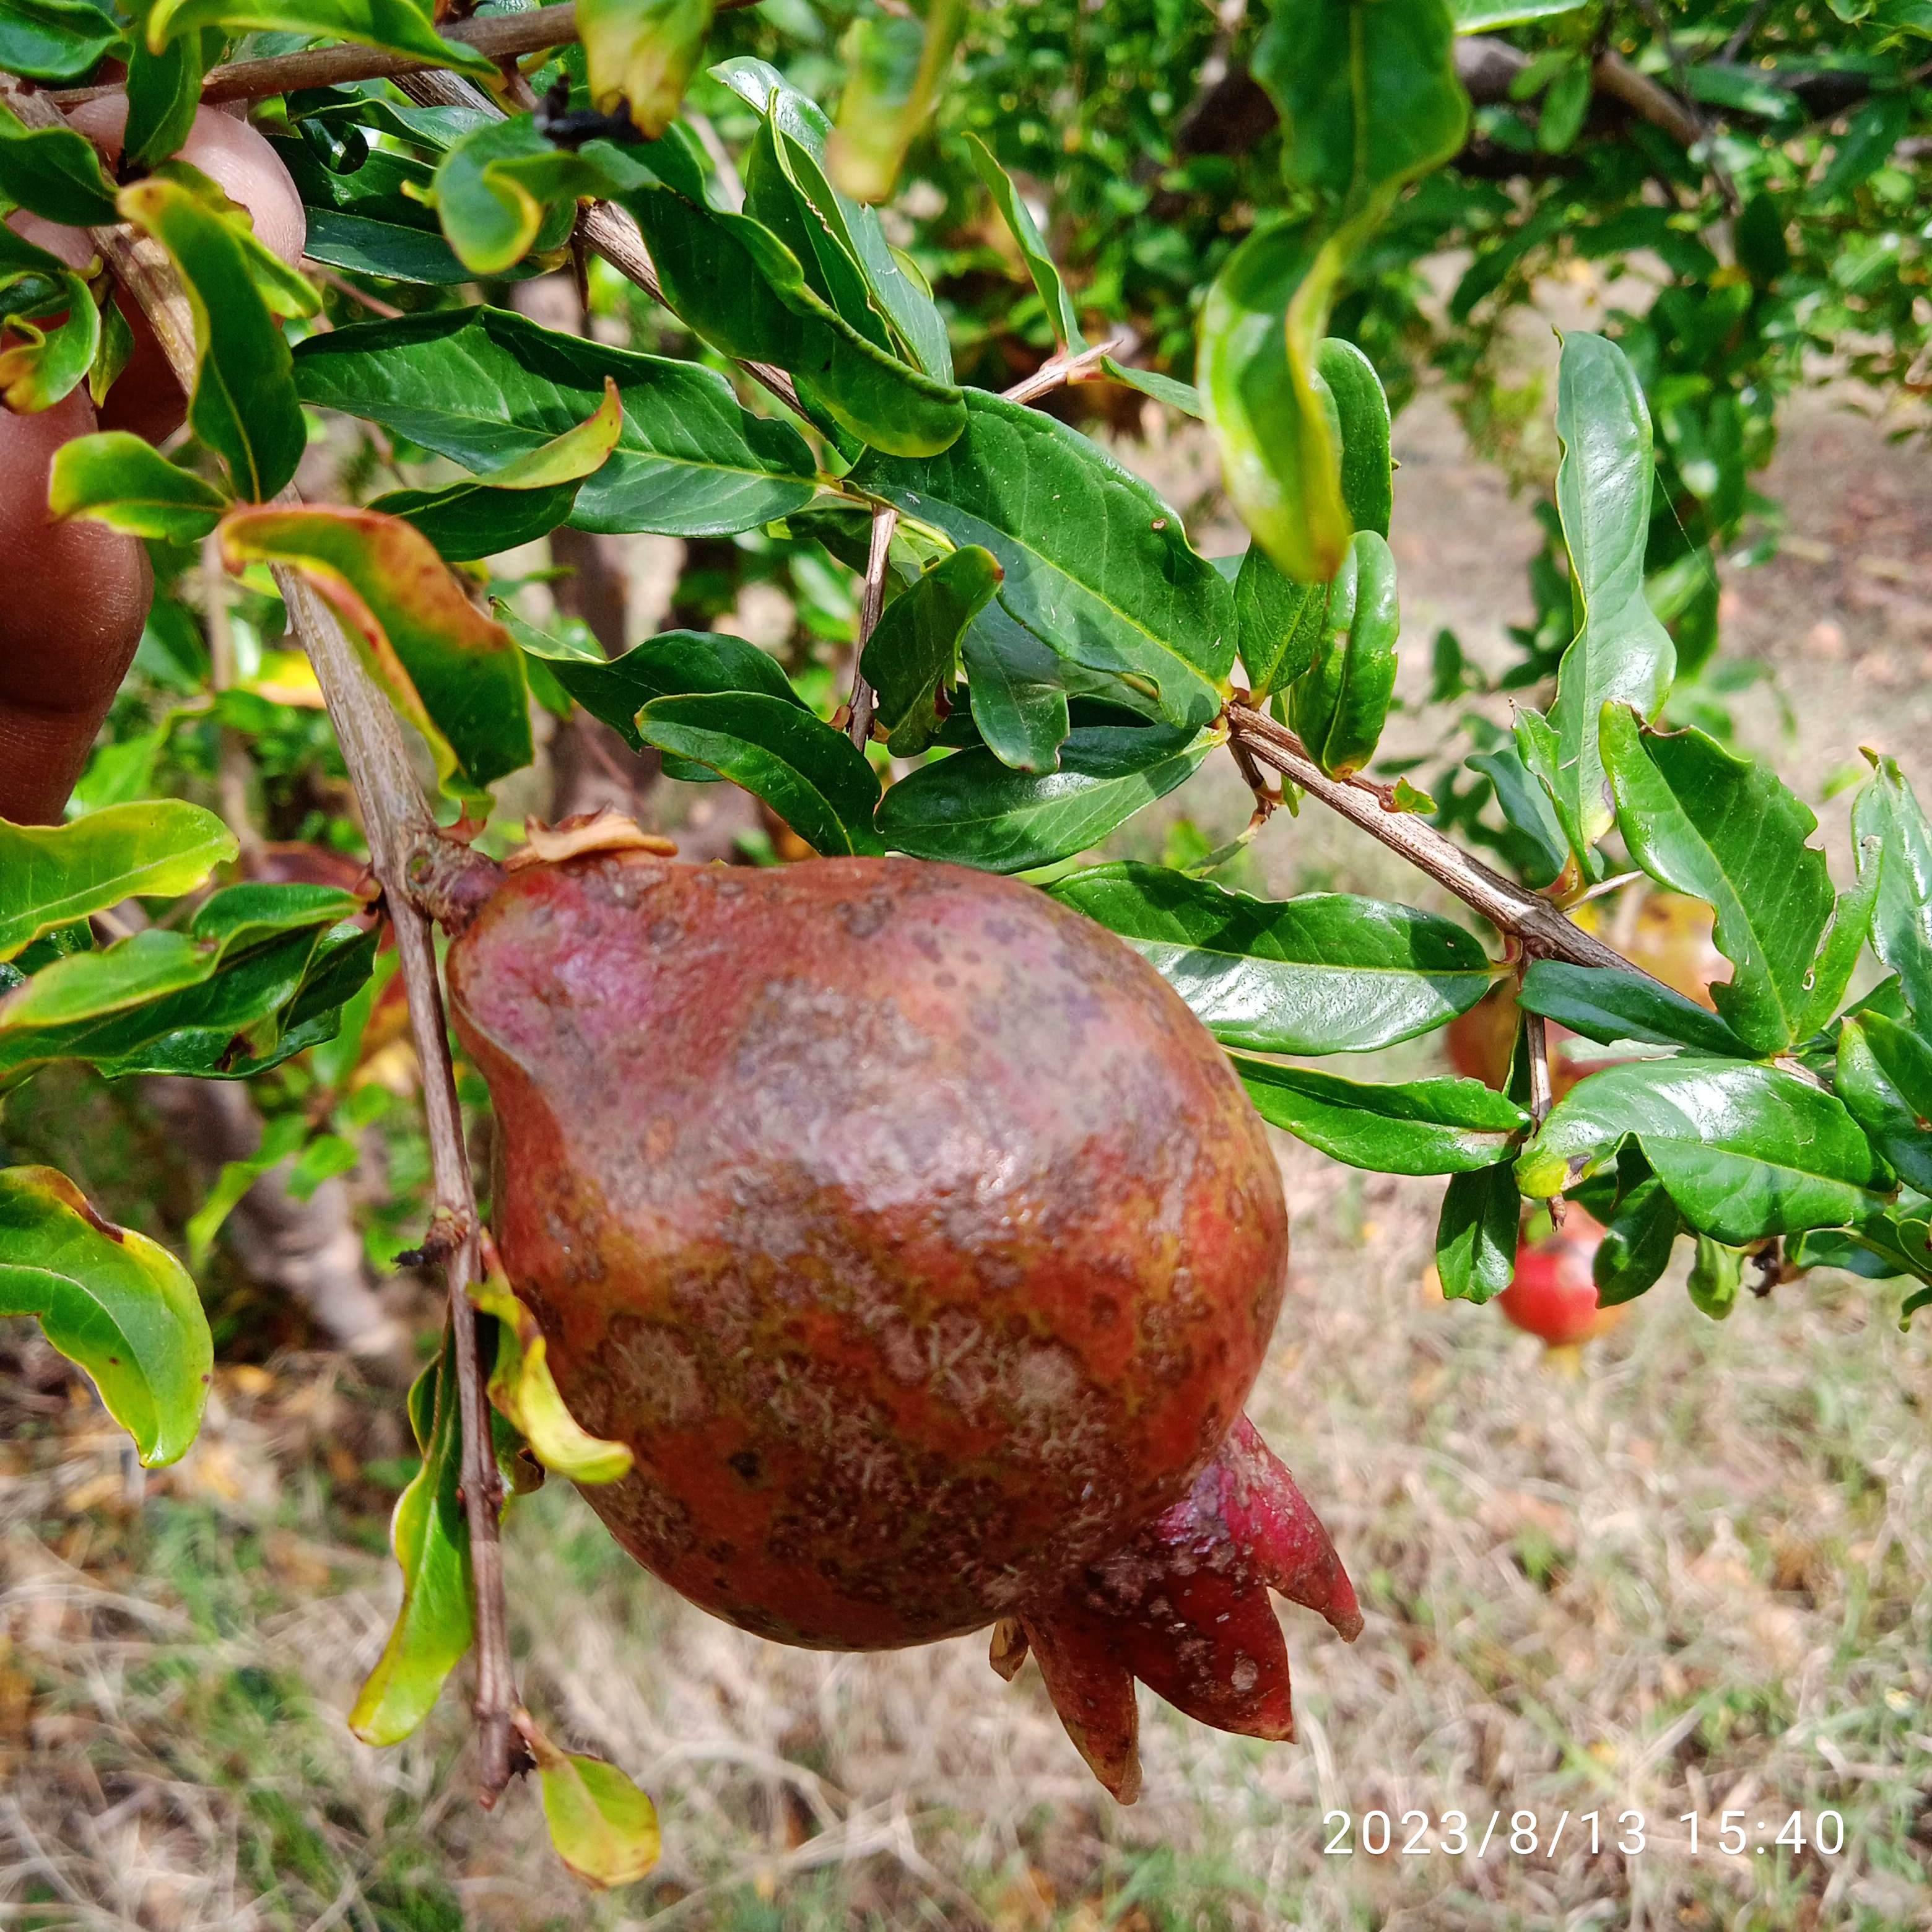
Label: Cercospora